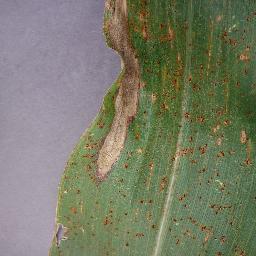
Label: Corn_(Maize)___Northern_Leaf_Blight